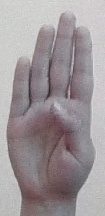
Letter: kaaf